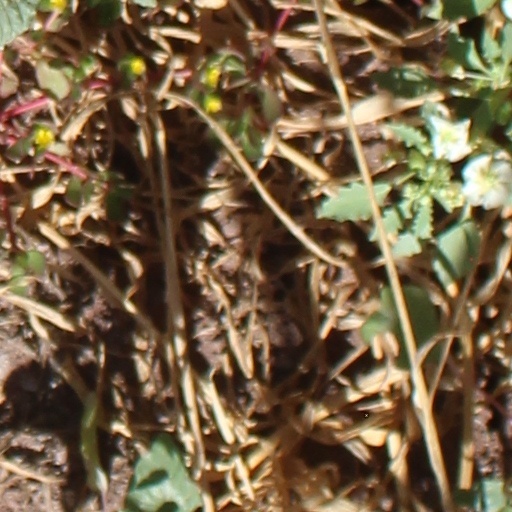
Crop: wheat